Tonda Station

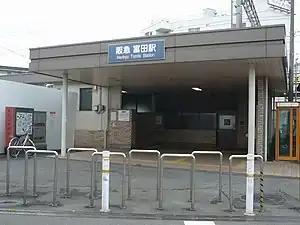
Tonda Station entrance

is a passenger railway station located in the city of Takatsuki, Osaka Prefecture, Japan. It is operated by the private transportation company Hankyu Railway.